Cotton mill

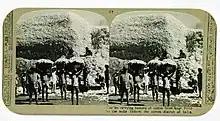
Coolies carrying baskets of cotton from huge dump to the mills; Indore, the cotton district of India, c. 1900

Just before 1870, a mill was built by a joint-stock spinning company and this financial structure led to a new wave of mill construction. The phrase Oldham Limiteds describes these companies. Family-run firms continued to build, but grouped into associations such as the Fine Spinners' and Doublers' Association. Joseph Stott of Oldham perfected a method of fireproof floor construction using steel beams supporting brick vaults that in turn supported concrete floors that would support heavier equipment. Ring frames replaced mule frames; they were heavier and larger and were placed transversely, the floors became larger (up to wide) and higher to provide light. The bay size in a mill was defined by the positioning of machines. In an 1870 mill the bay was typically , and the brick vaults though there were variations.